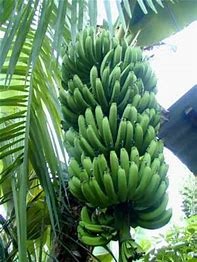
Label: banana